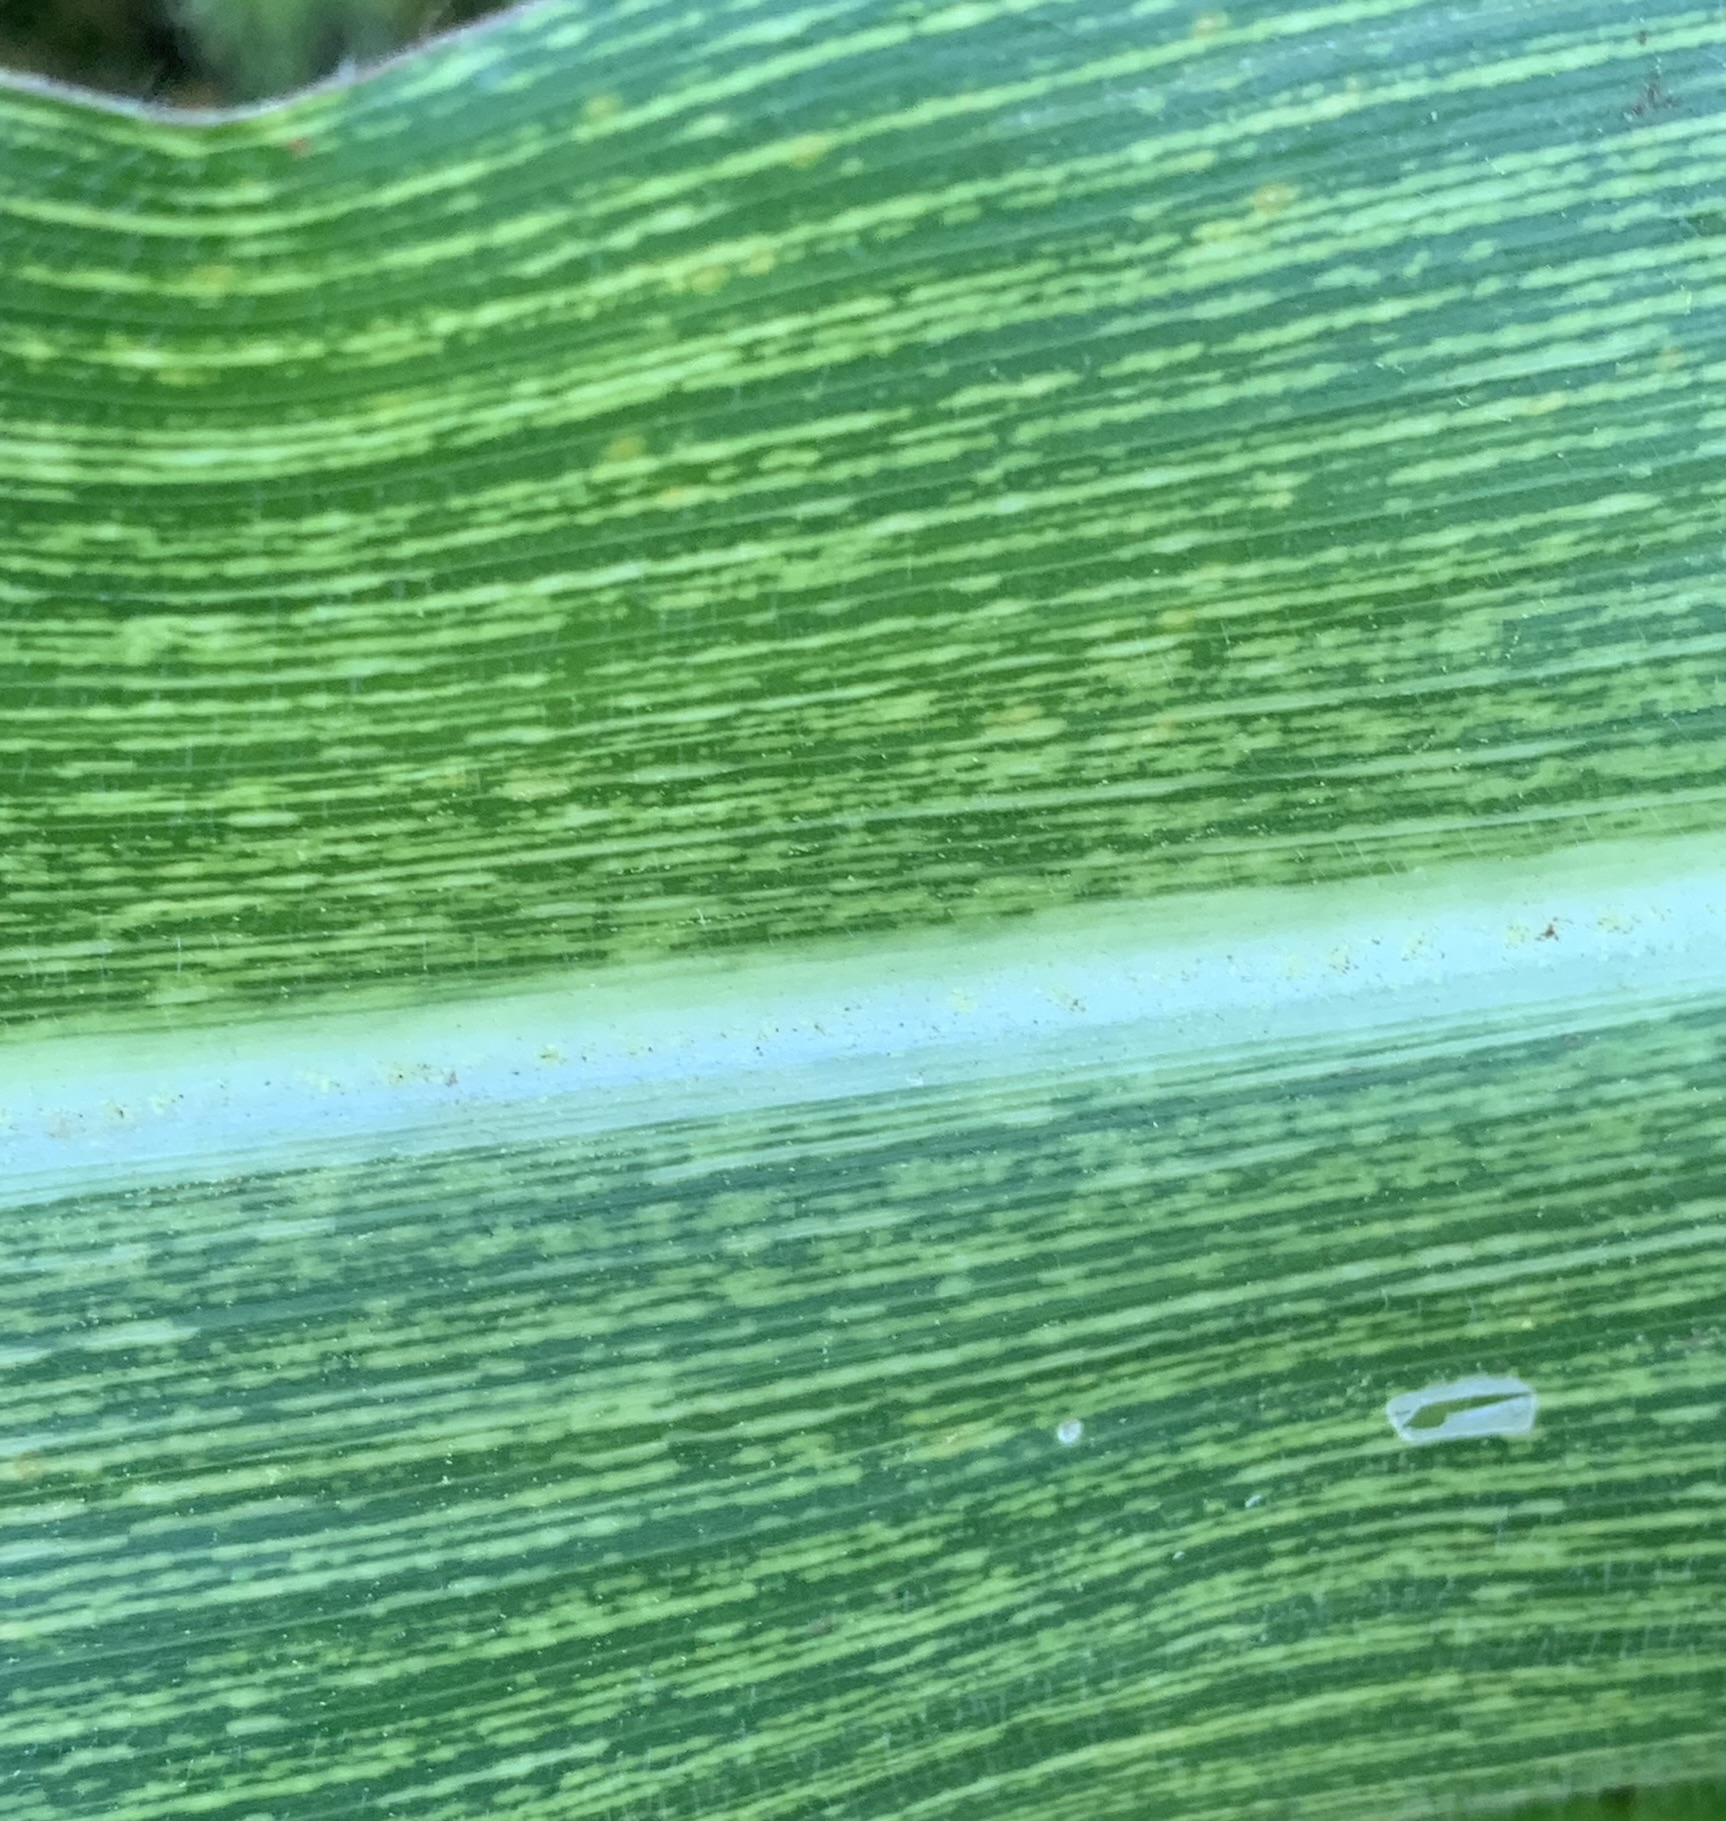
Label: MSV